AEK Athens F.C. Academy

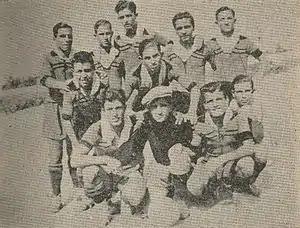
Players of AEK's youth academy (1934)

AEK Athletic Club was one of the first Greek clubs to found a youth academy back in 1934.